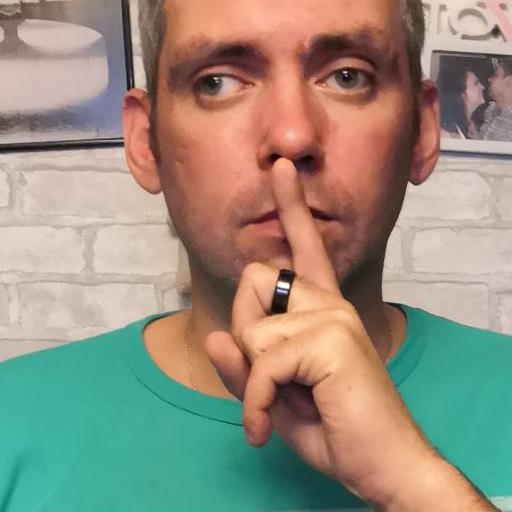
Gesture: mute